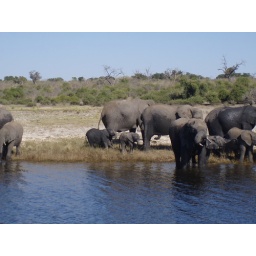
elephants in the chobe river